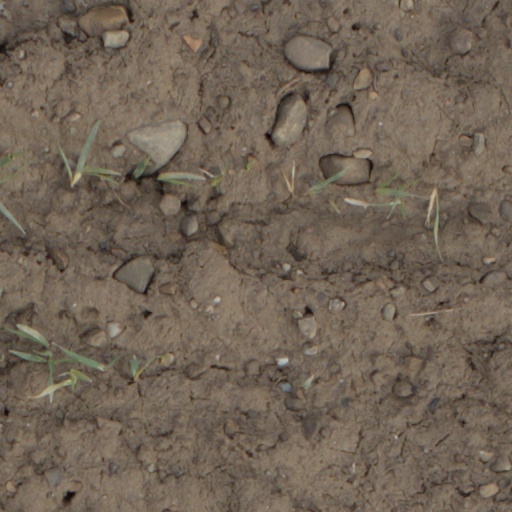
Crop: wheat